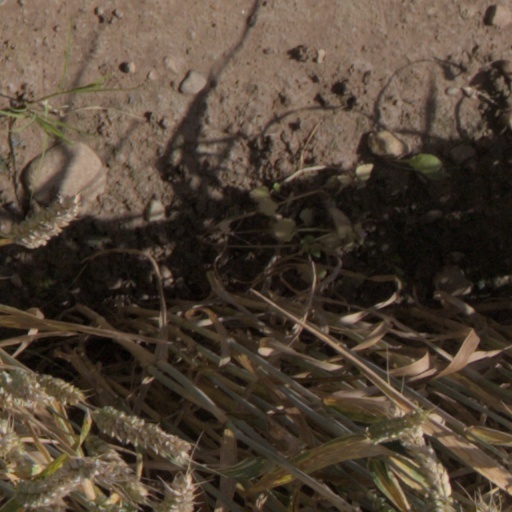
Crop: wheat